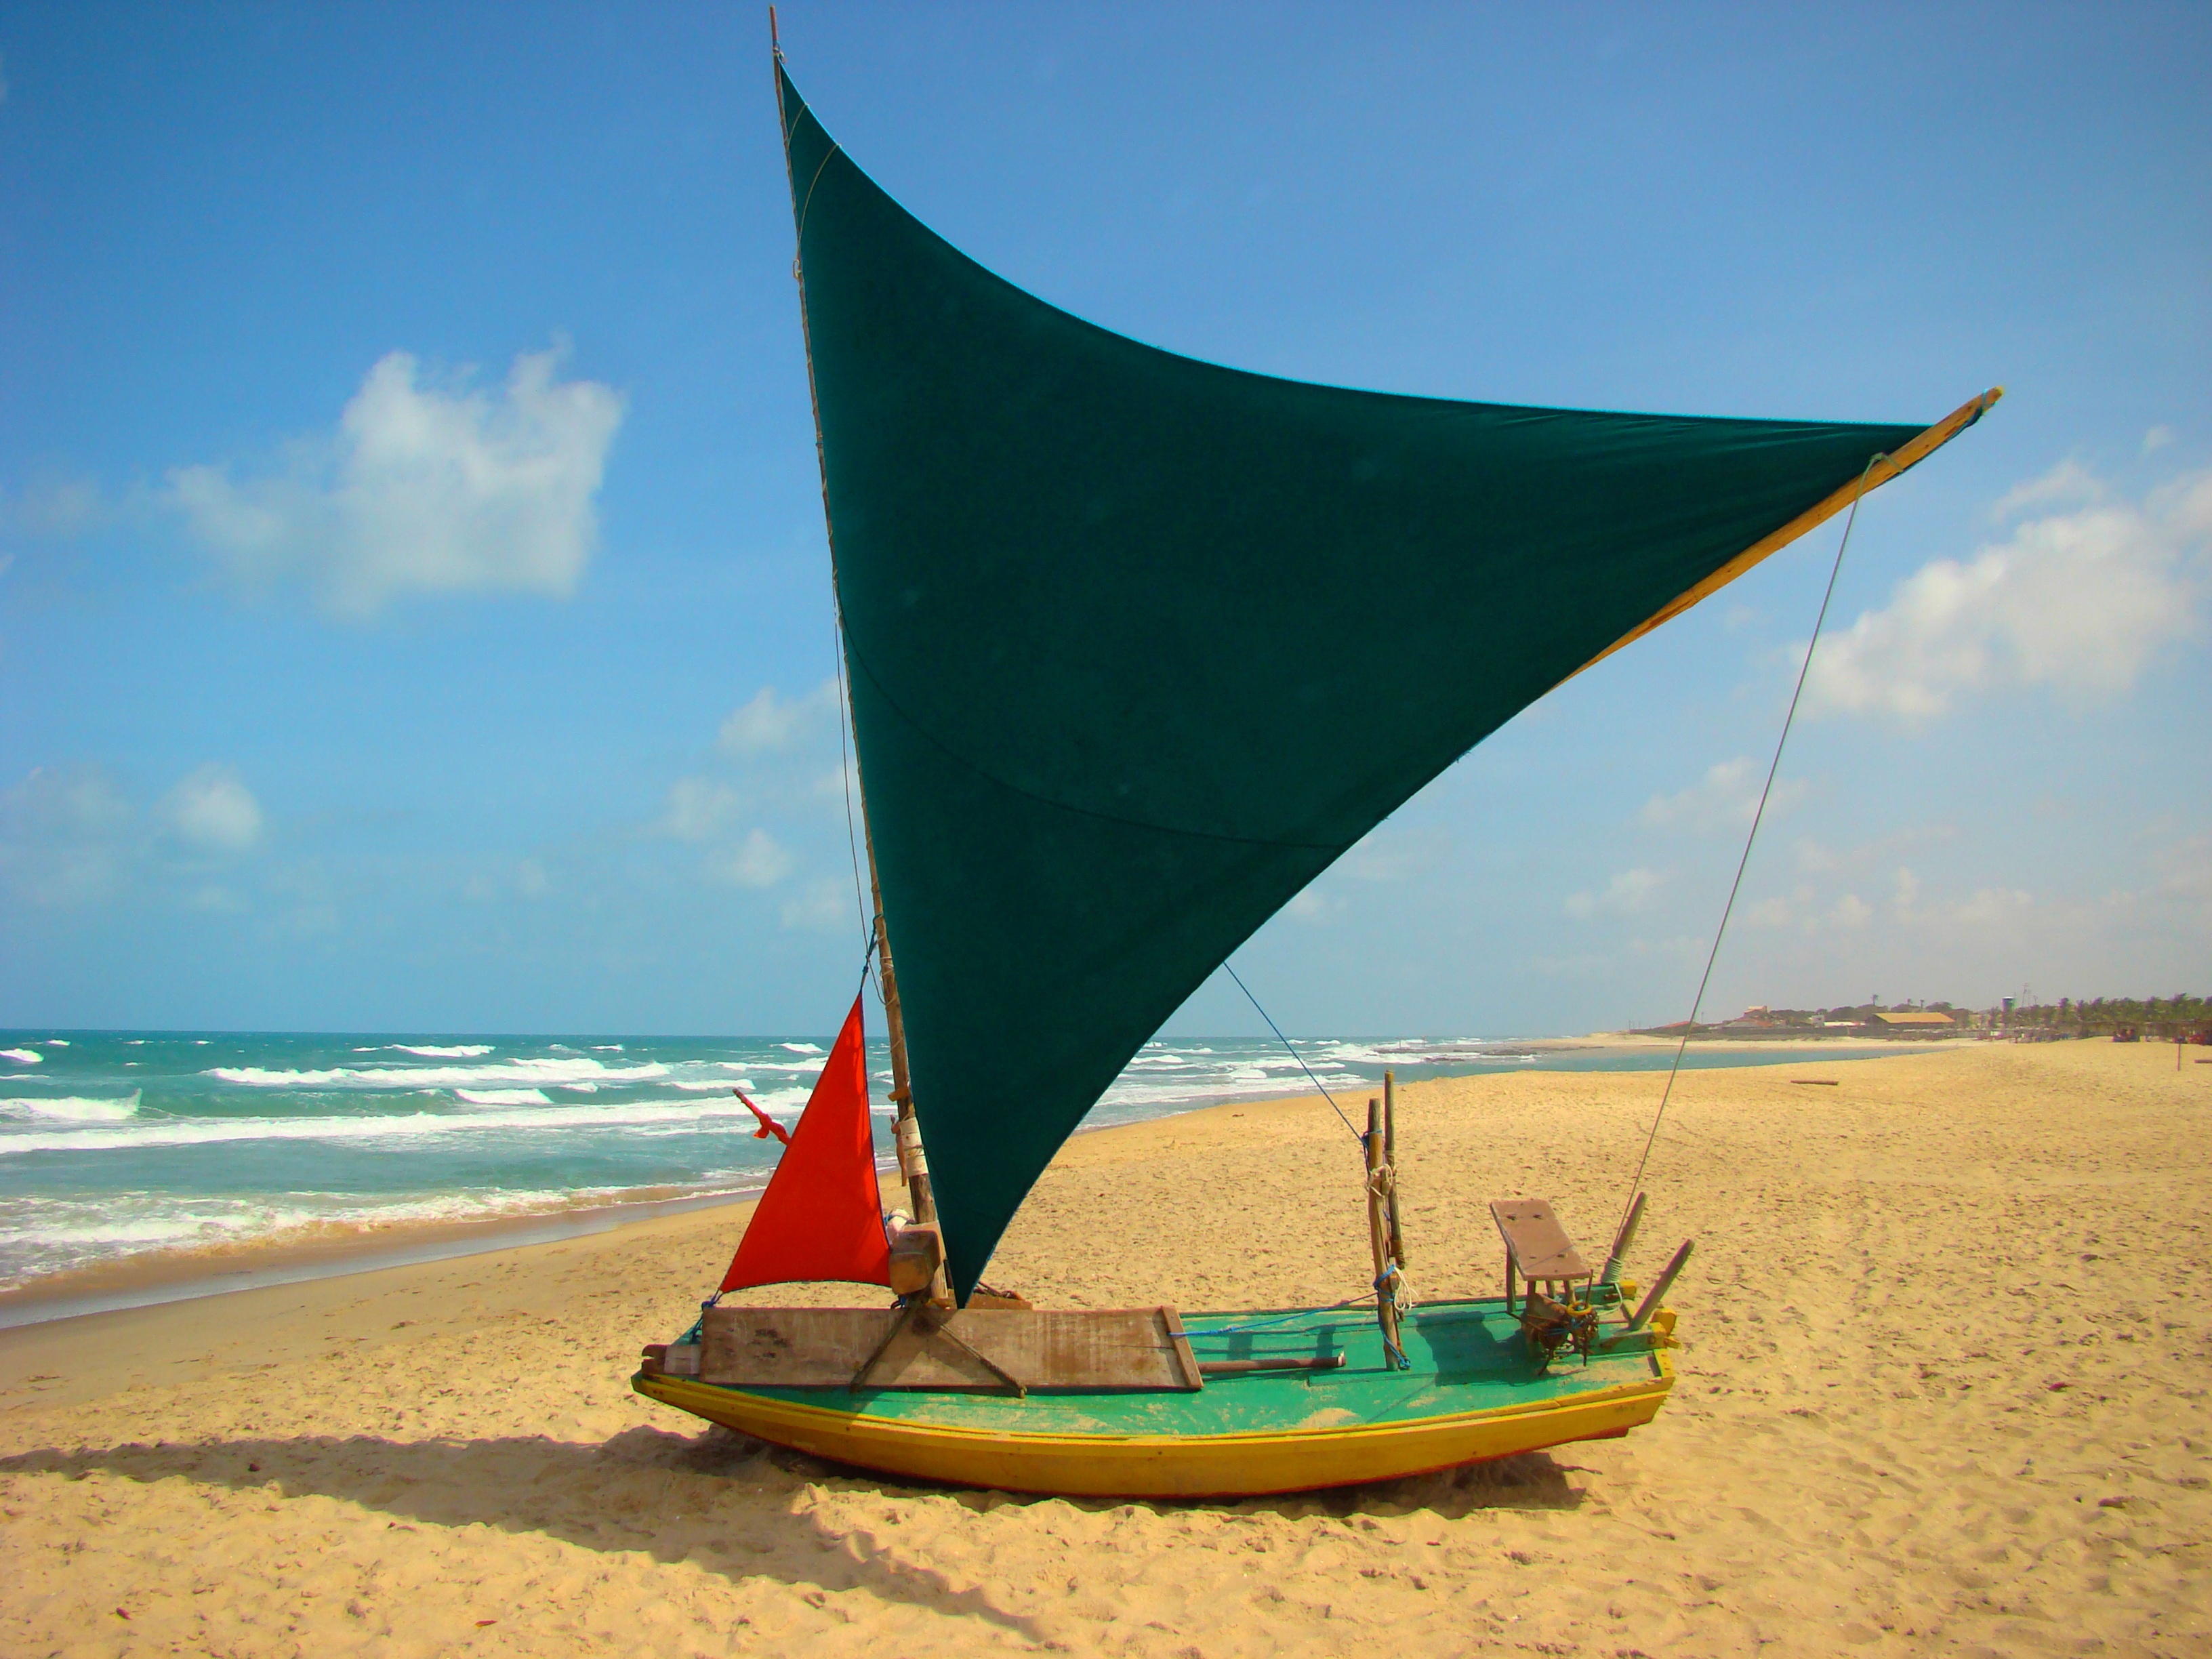
beach, sea, sand, boat, wind, vehicle, sailing, sailboat, fishing boat, fortress, boating, sail, litoral, watercraft, sailing ship, dinghy, cockboat, windsports, proa